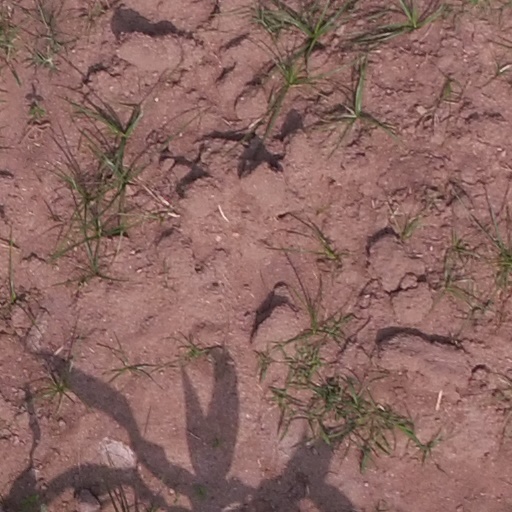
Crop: maize; corn